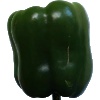
Label: green_pepper